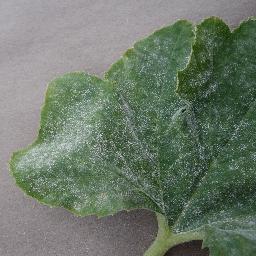
Label: Squash___Powdery_mildew